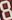
Number: 8